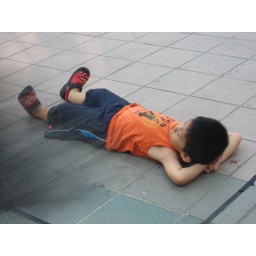
Little boy lying on the ground enjoying the music from the school band in front of him.